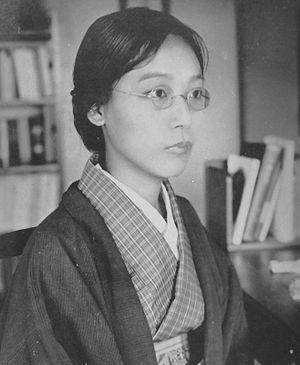
Yamakawa Kikue, née le 3 novembre 1890 et morte le 2 novembre 1980, est une écrivain, militante socialiste et féministe japonaise.